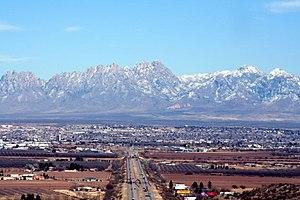
Voici la liste des villes, bourgs et villages incorporées et des census-designated places non incorporés du Nouveau-Mexique.